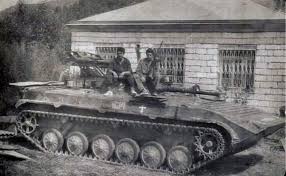
Label: BMP-1